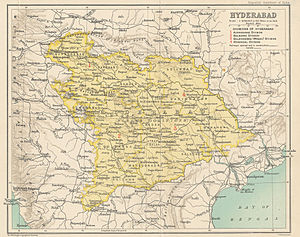
Hyderabad (fyrstestat) / Politik og administration / Administrativ inddeling
Kort over staten Hyderabad, hvor divisionerne er mærket med tal i rødt: 1. Aurangabad, 2. Gulbarga, 3. Gulshanabad (Medak) og 4. Warangal. Fra Imperial Gazetteer of India, udgivet i 1909
Hyderabad var en stat på det indiske subkontinent. Staten blev etableret i 1724 og eksisterede frem til 1948, hvor den blev indlemmet i Indien. Staten var den største af de indiske fyrstestater i kolonitidens Indien, og havde i 1947 en befolkning på over 16 millioner. Den blev regeret af en hersker med titlen nizam. Herskeren var muslim, mens befolkningen overvejende var hinduer. Byen Hyderabad var landets hovedstad.